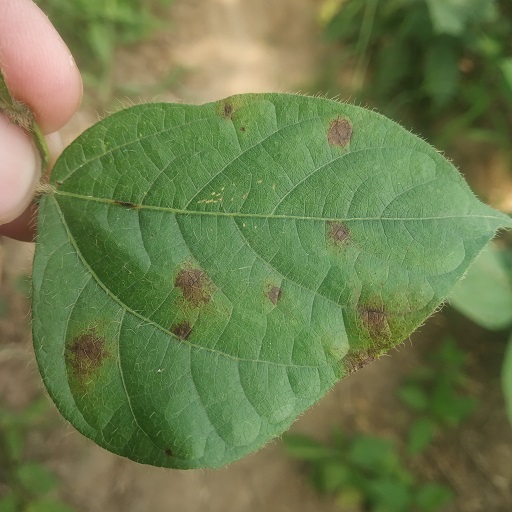
Label: Anthracnose